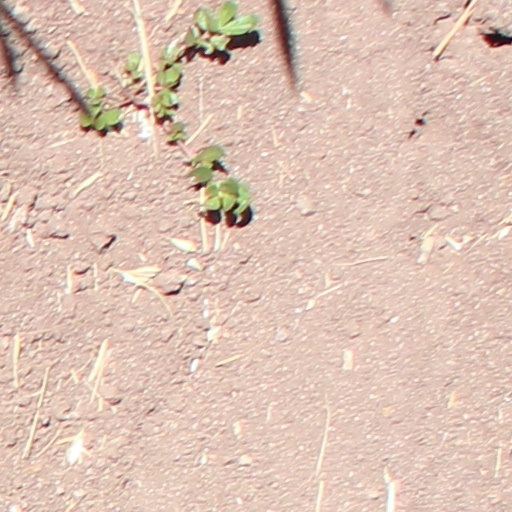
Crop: wheat